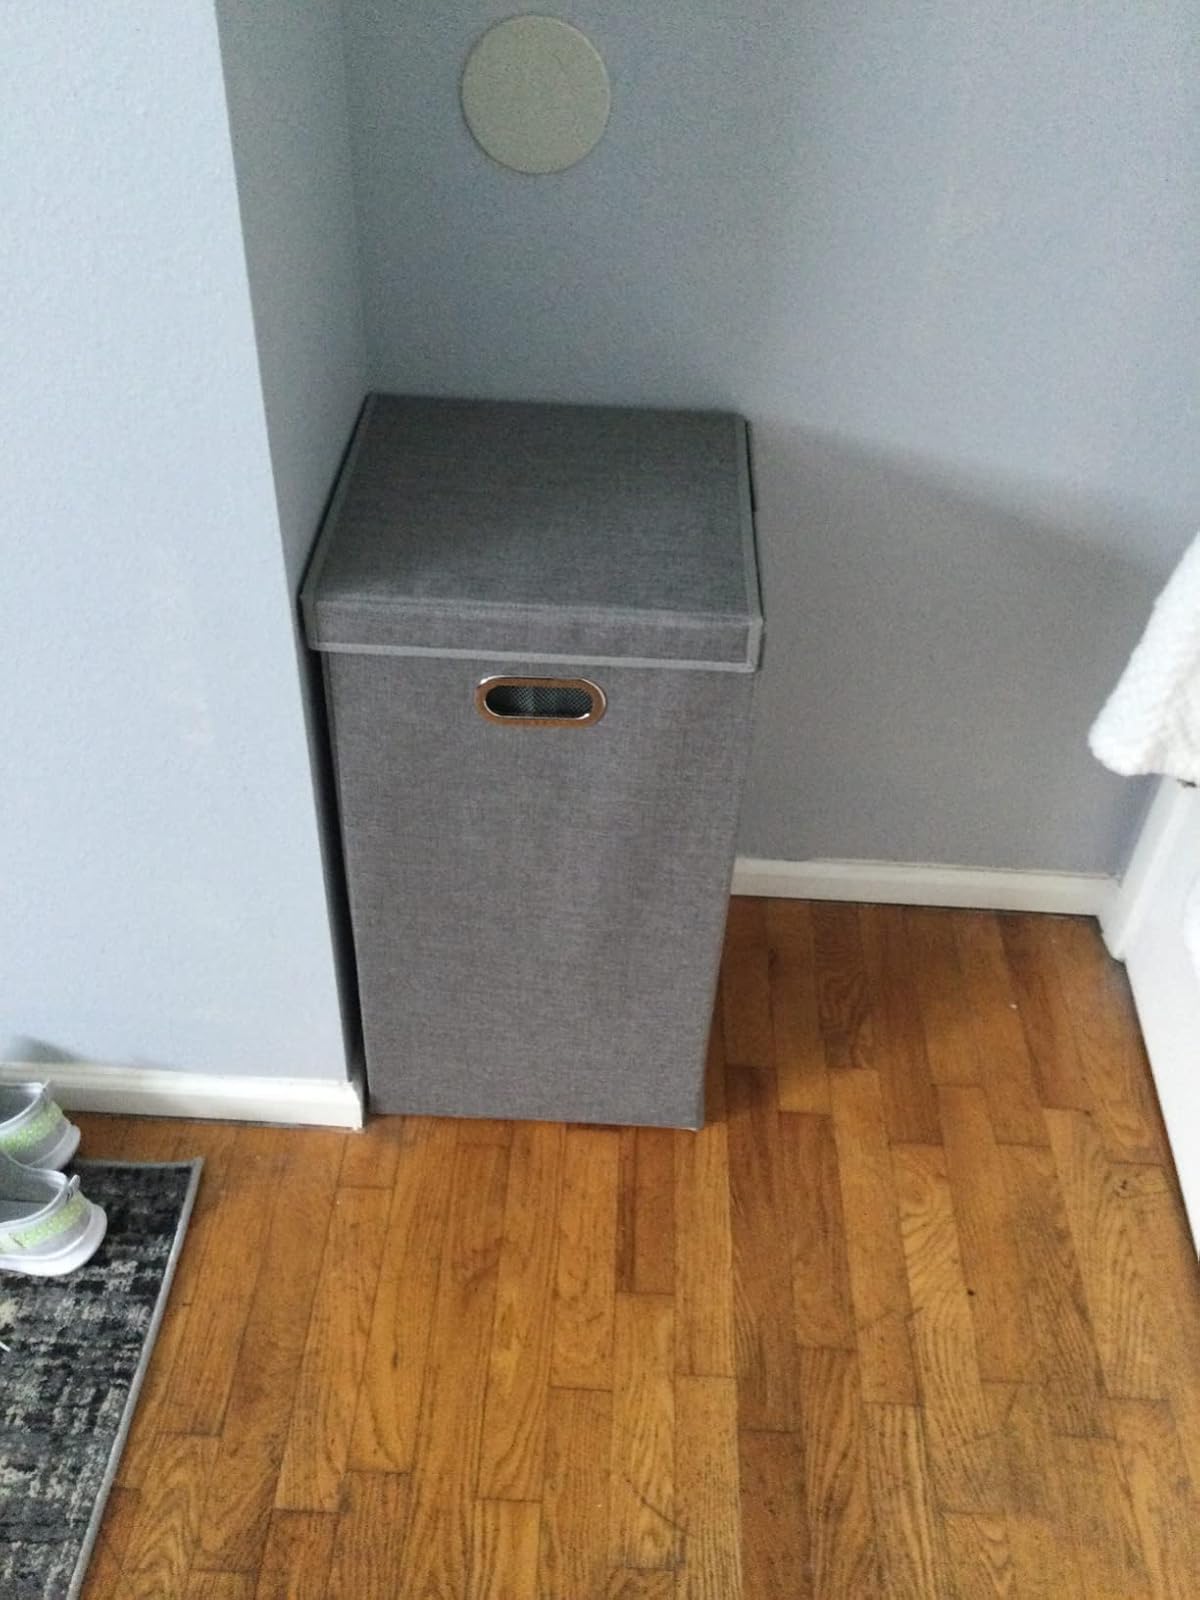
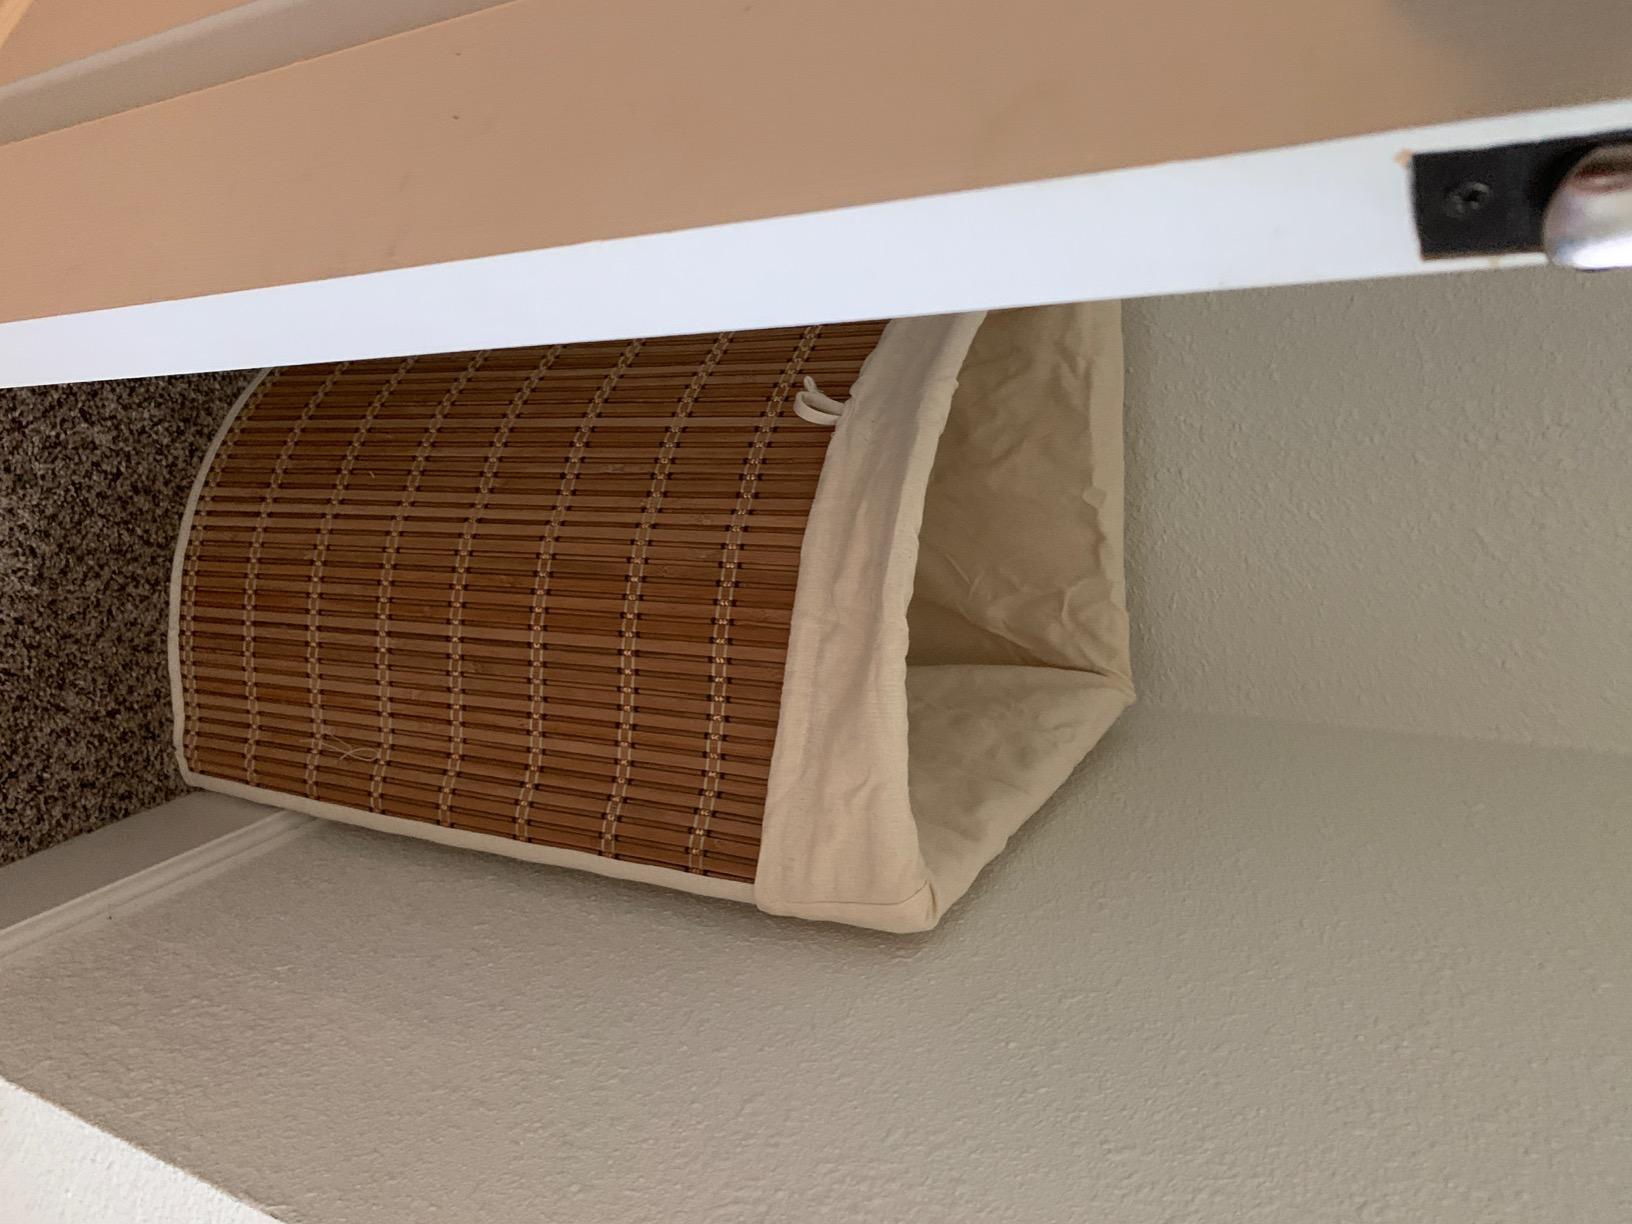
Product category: items_hamper
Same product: no